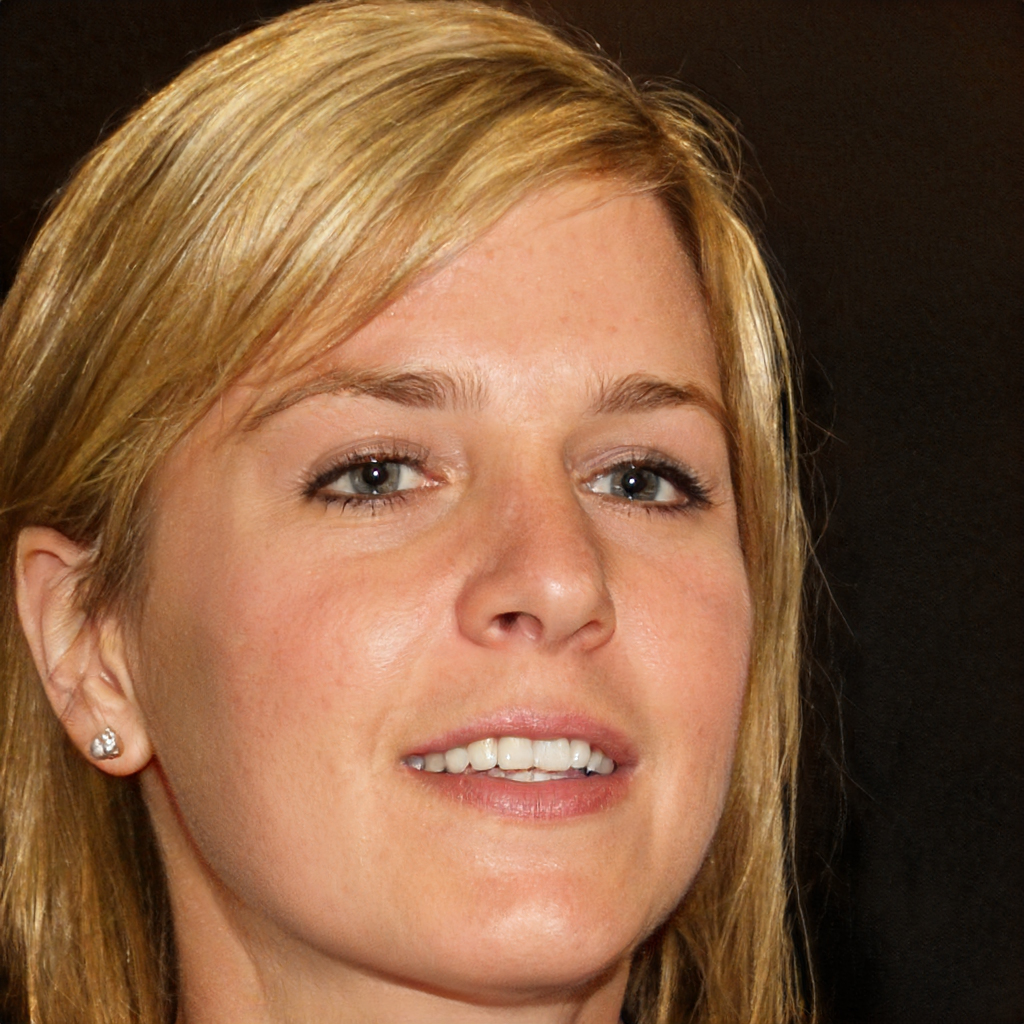
Portrait style: Real Portrait